Tønsberg Airport, Jarlsberg

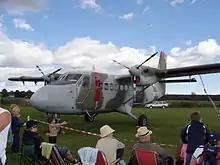
A heritage Royal Norwegian Air Force Twin Otter at Jarlsberg in 2007

Thor Solberg Aviation established an aviation school at Jarlsberg in 1955, the same year as Fred. Olsen Airtransport commenced regular cargo flights. The aviation club sold their lot to the owner municipalities in 1956, on the condition that the airport would remain open. For this Tønsberg Municipality paid NOK 62,500. The same year Jarlsberg became was designated as a national center for sailplanes. The airport set a record 18,000 aircraft movements in 1958 and Thor Solberg started a regular taxi route to Notodden Airport, Tuven. Trial flights were carried out the following year on the route Tønsberg–Fornebu–Notodden–Hamar Airport, Stafsberg.